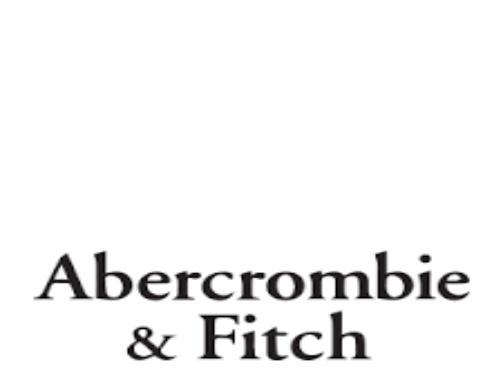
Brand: Abercrombie & Fitch
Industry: Clothes